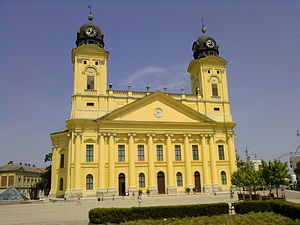
Debrecen
Debrecen er den næststørste by i Ungarn efter Budapest. Debrecen er hovedstad i Hajdú-Bihar-amtet. Byen har 201.432 indbyggere.